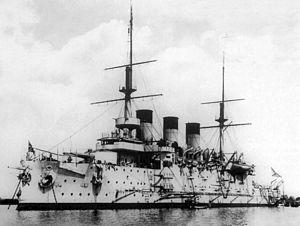
L’Osliabia, est un cuirassé de la classe Peresvet construit pour la Marine impériale russe. Il doit son nom à Rodion Osliabia, moine du XIVᵉ siècle ayant vécu à la laure de la Trinité-Saint-Serge et héros de la bataille de Koulikovo. Au 2ᵉ escadron du Pacifique, l’Osliabia prend part à la guerre russo-japonaise. Il est le premier navire de la flotte impériale de Russie coulé le 27 mai 1905 à la bataille de Tsushima.